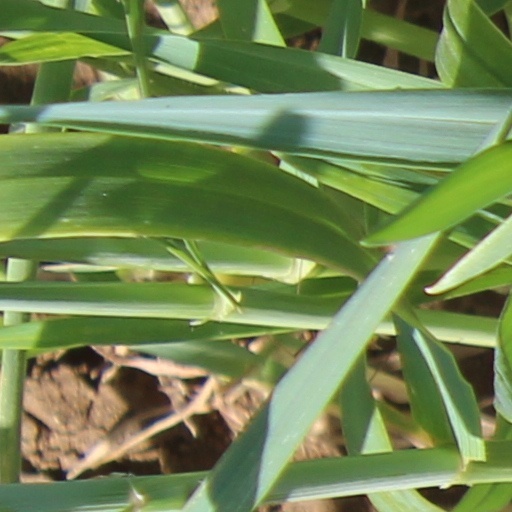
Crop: wheat